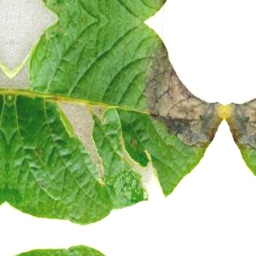
Etiqueta: Late Blight